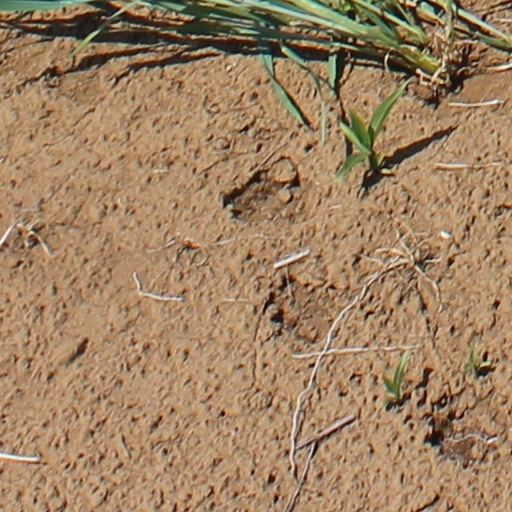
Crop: wheat